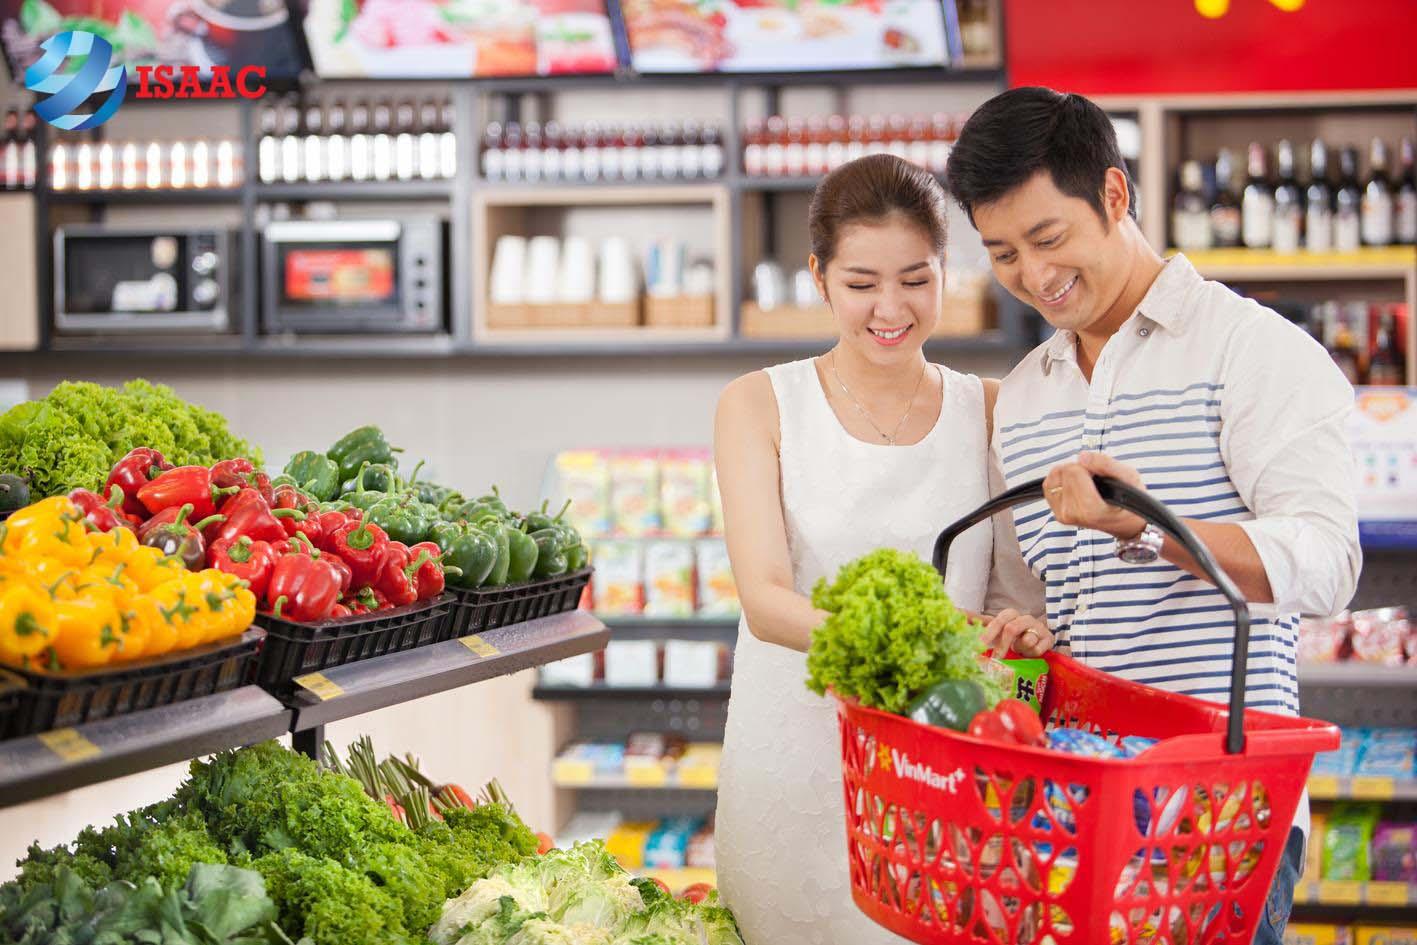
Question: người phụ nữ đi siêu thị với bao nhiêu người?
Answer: một người